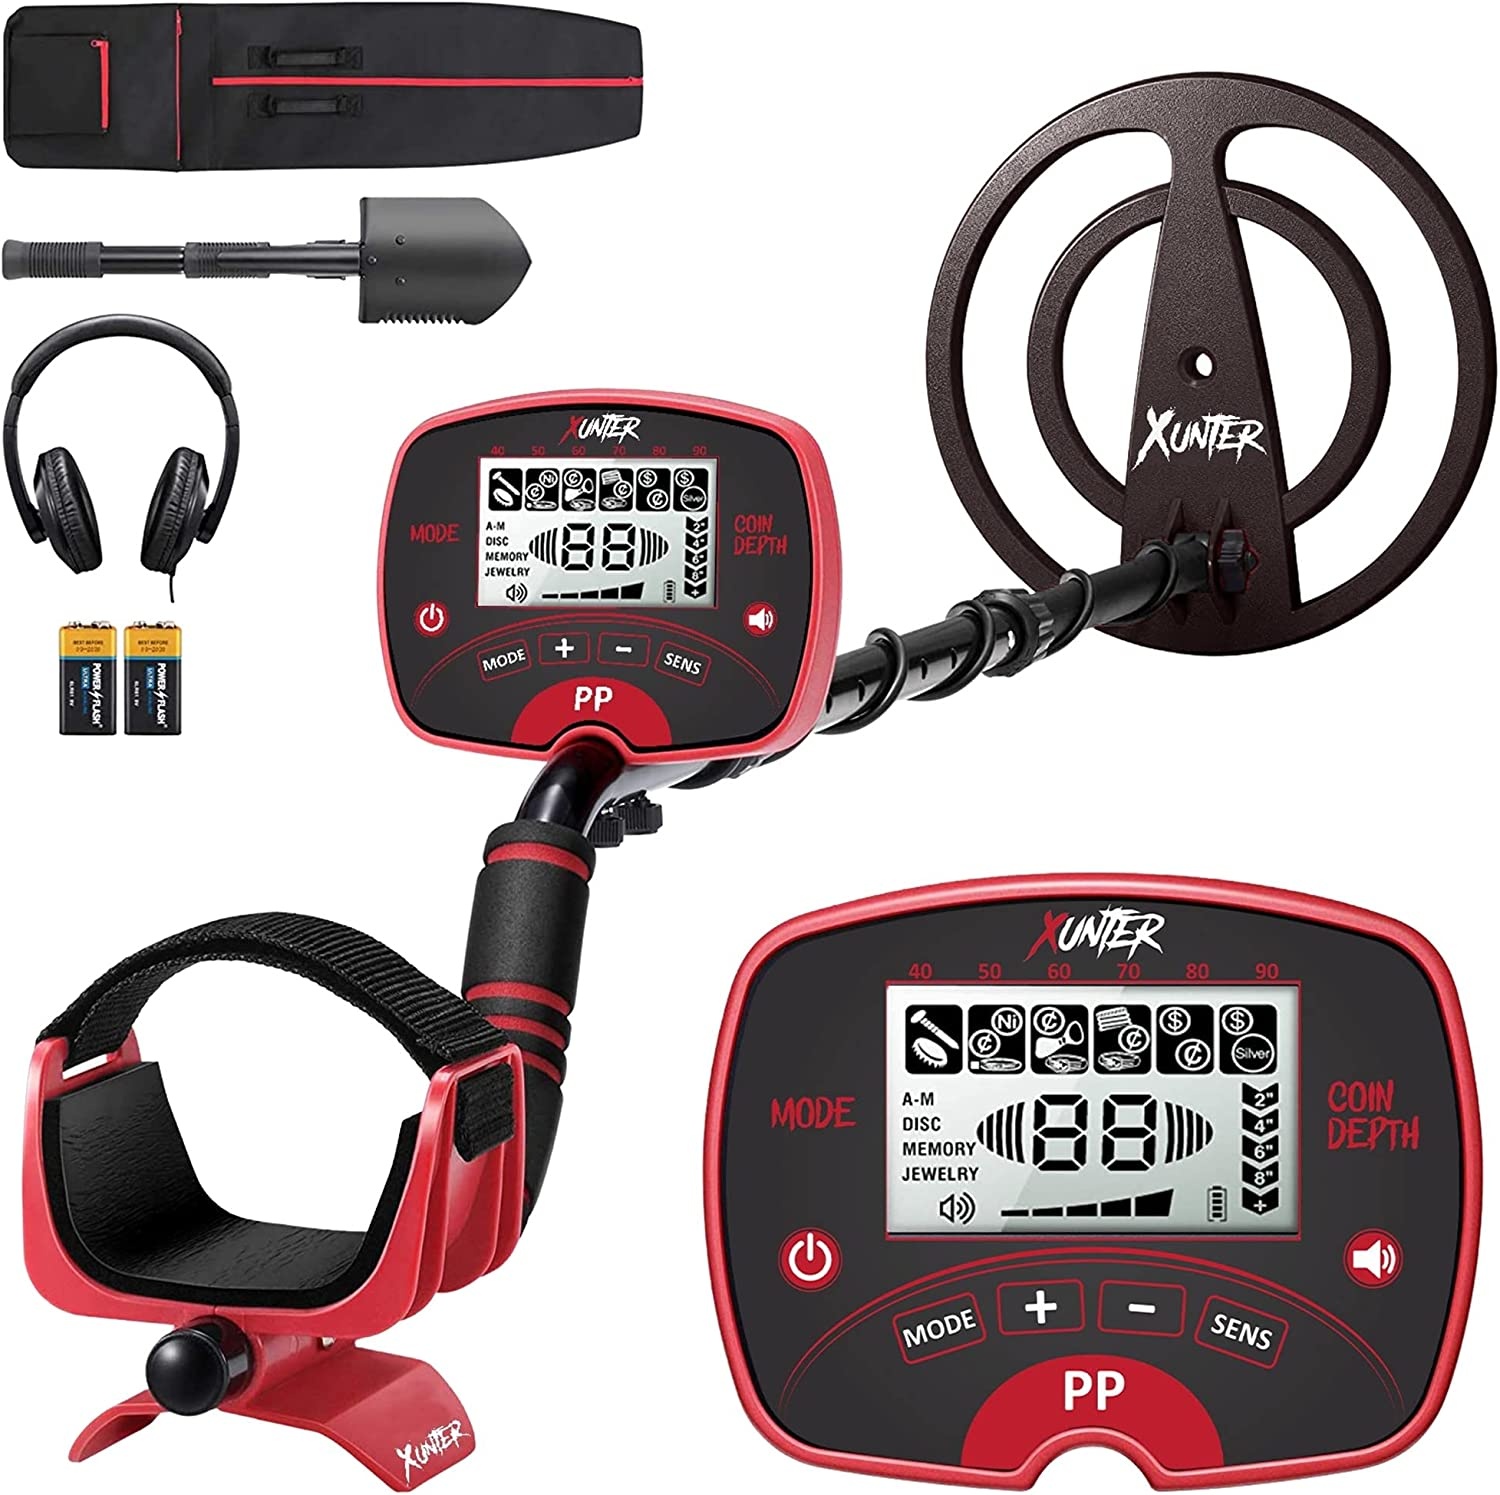
Deep Sensitive Metal Detector Searching Gold Digger Treasure Hunter LCD Screen
Brand: Lucky Deals
Hunt for hidden treasures! This LCD Display Underground Metal Detector is a digital detector find metal. The gold prospector owns high accuracy and quick response features, making the metal objects directly displayed on the LCD screen. This metal can eliminate unwanted targets to help the user find the wanted metal. It can also set the volume and sensitivity as you request, which is as simple as using a mobile phone. This metal detecting can be a good tool in military use, safety inspection, archeology, treasure hunting, and beach detection. With this powerful and versatile device, you can hunt for coins, relics, jewellery, gold, and silver just about anywhere. The gold detector is versatile and easy to use. Waterproof! Features a waterproof detection coil, giving you the freedom to lower the coil underwater. You can go beneath the surface and quickly uncover your treasure! Plugin your headphones to hear when you've struck gold! The built-in headphone jack means you can use it anywhere. In a quiet place, without disturbing the serenity or in loud areas, hear the beeps. Use it anywhere! The Deep Target Waterproof Metal Detector is great for professionals and treasure enthusiasts. Whether an Archaeologist or amateur Relic Hunter, you'll love this metal detector's low cost and high effectiveness. Hesitate no more! Start your search, and you could discover a fortune with our highly sensitive backlit LCD Screen Metal Detector and Pinpointer. Metal Detector Features 【5 Modes of Operation】 Xunter metal detector has five distinct modes that allow you to search for the desired metals effectively. All METAL MODE, DISC MODE, MEMORY MODE, JEWELRY MODE, PINPOINTER. 【10inch Waterproof Search Coil】 Xunter IP68 metal detector can work well in shallow water. Perfect for beach, stream, and during rainy days and find treasures hidden from the eyes of the majority. Metal detectors can be easily cleaned and saved. (Note: the control box is not waterproof) 【Upgraded DSP Chip】Upgraded DSP chip metal detector improves search range and sensitivity, exceptionally conducive to detecting efficiency. It's so powerful it can locate a quarter coin up to 10" underground. It can find larger objects at even greater depths 【Intuitive LCD Display 】Large colour LCD allows you to get the detection dynamics anytime. It's convenient for you to get the type of metal target, depth, recognition, sensitivity level, operating mode and battery indication. Detecting can be more efficient and time-saving 【Ergonomic Design】 Equipped with 43.3" to 60.2" adjustable stem that applies to different heights. It has an ergonomic design that involves an adjustable armrest. An anti-slip handle that equips your hunting experience with comfort Pinpointer Features Small size pinpointer makes it ultra-portable and convenient High sensitivity for improved detection of small targets can work indoors, outdoors, on the sand, lawn or in soil. Locate coin, silver, jewellery and gold with speed and accuracy Three sensitivity levels with different LED indicators light, audio and vibrate alert 360° side-scan detection area The pinpointer is powered by one 9V alkaline battery (not included), with low battery indication Single-button operation allows the user to quickly turn out the detection without having to step through multiple sensitivity settings Specifications: Metal Detector Up to 350 MM Sensitivity Battery: 2 x 9V battery Sensitivity: Min.8 cm (test coin: US ￠50) Coil: 10" waterproof search coil Frequency: 6.6KHz±0.2KHz Pinpointer Battery: 9V standard or rechargeable battery (Not included) Operating Frequency: 11.6kHz Sensitivity: 3.5-4cm Tuning: Automatic, Without Adjustment Alert Indicator: LED Light, Audio and Vibration Detection Tip Length: 106mm / 4.17" Control: Power Switch Operating Temperature: -20～50℃ / -4～122℉ In the Box 1x Metal detector 1x Headphone 1x Pinpointer 1x Shovel 1x Carry Bag 2x 9V Batteries 1x User manual
Category: Business & Industrial > Law Enforcement > Metal Detectors > Handheld Metal Detectors